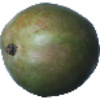
Label: mango